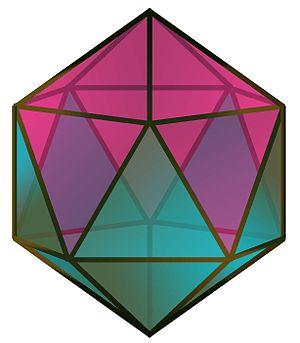
Icosaèdre en trois dimension vu de face
En géométrie, un icosaèdre est un solide de dimension 3, de la famille des polyèdres, contenant exactement vingt faces. Le préfixe icosa-, d'origine grecque, signifie « vingt ».